Battle of Navarino

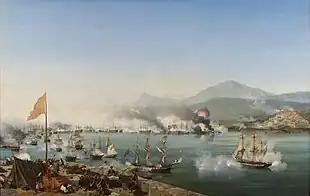
Ottoman fleet ablaze in Navarino bay, 20 Oct 1827

Overall at Navarino, the Allies had 22 ships and 1,258 guns against the Ottomans' 78 ships with 2,180 guns (figures exclude smaller boats and fireships). But the numbers masked major Allied advantages in ship-types, gun-calibres and crew quality. As a result of these, Allied gun-crews could fire more powerful, more frequent and more accurate cannonades than their Ottoman counterparts.